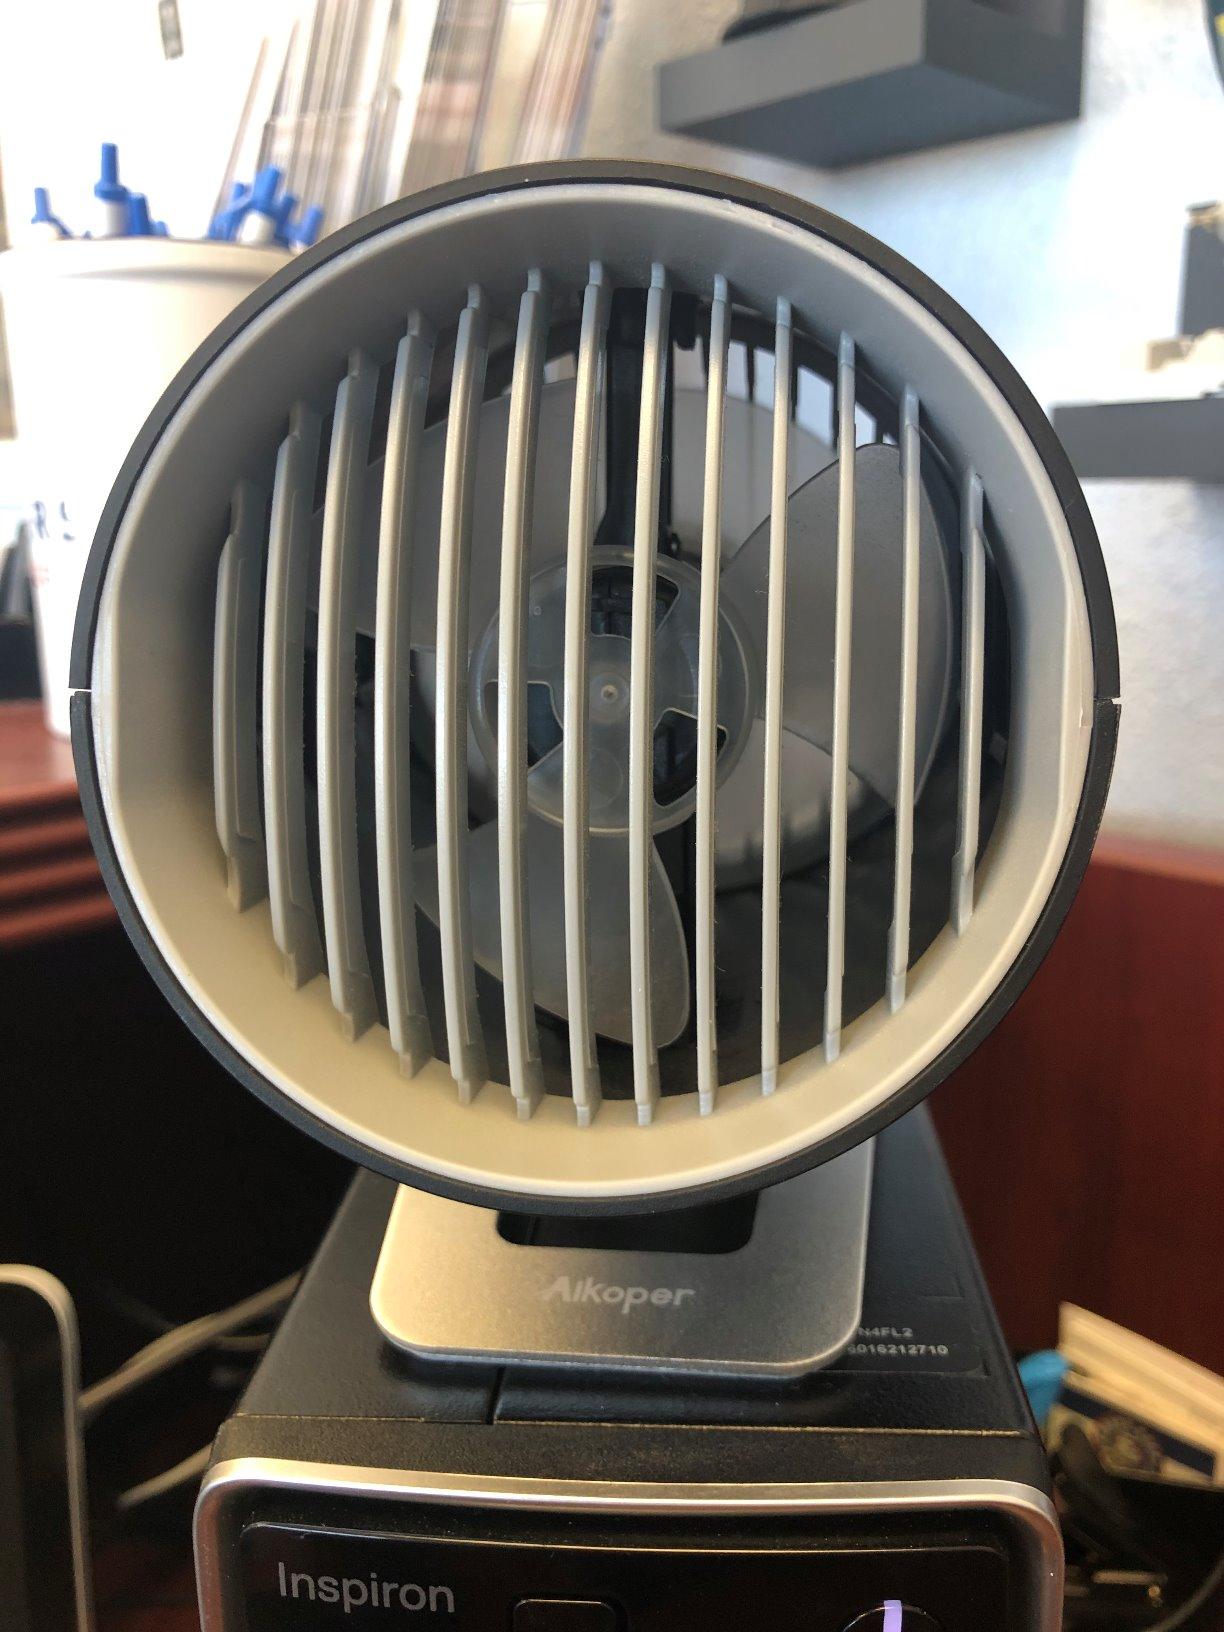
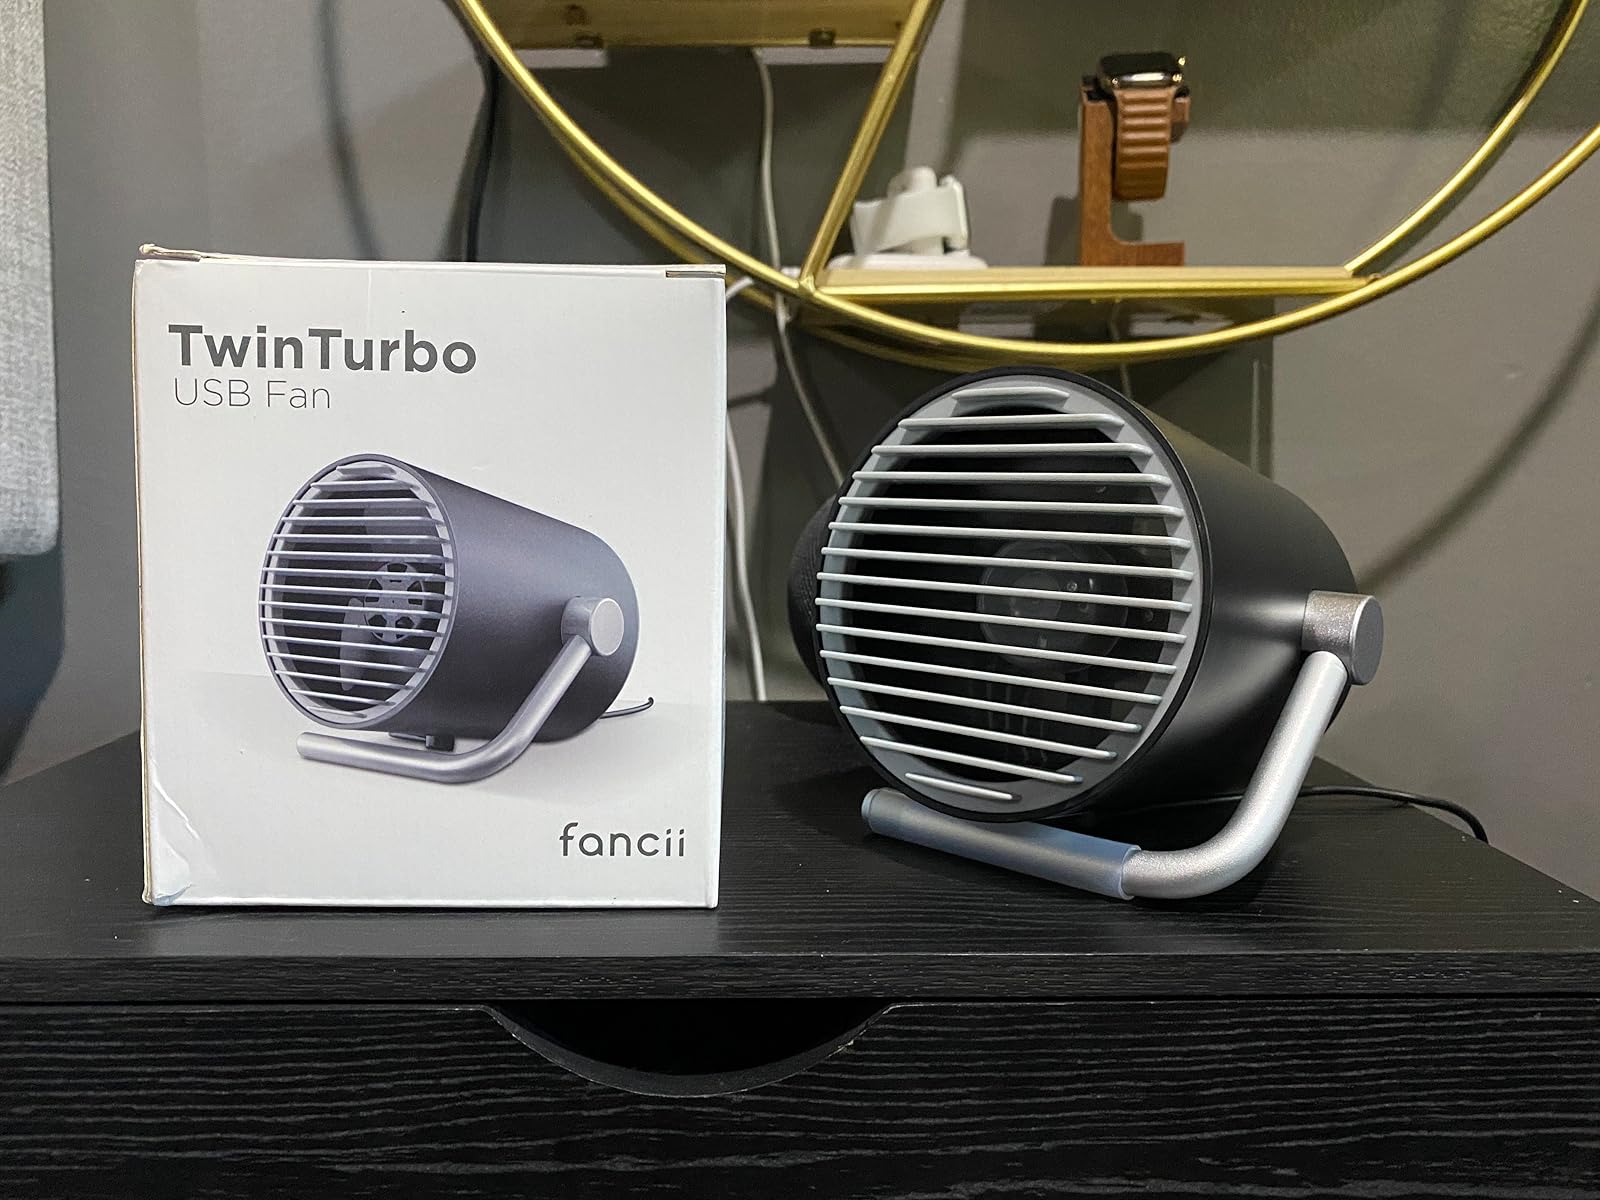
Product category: fan
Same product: no